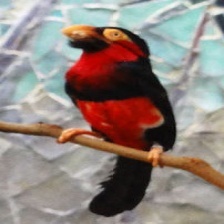
Species: BEARDED BARBET
Scientific name: LYBIUS DUBIUS